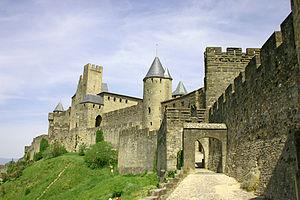
Carcassonne - Cité médiévale de Carcassonne
Le grès est une roche sédimentaire détritique, issue de l’agrégation de grains de taille majoritairement sableuse et consolidé lors de la diagenèse. Les grains constituant le grès sont issus de l'érosion de roches préexistantes qui déterminent en grande partie sa composition, principalement constitué de quartz et feldspath. Selon le degré de cimentation et sa composition, il peut s'agir d'une roche très friable à cohérente. Il se rencontre dans une grande variété de milieux de dépôt depuis le domaine continental au domaine marin. Son équivalent non consolidé est généralement appelé sable.